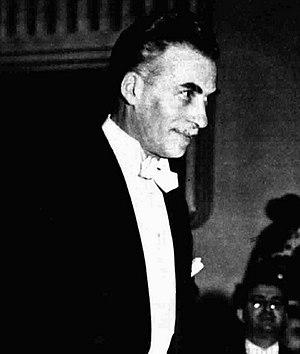
Mario Rossi était un chef d'orchestre italien.